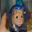
Label: hamster